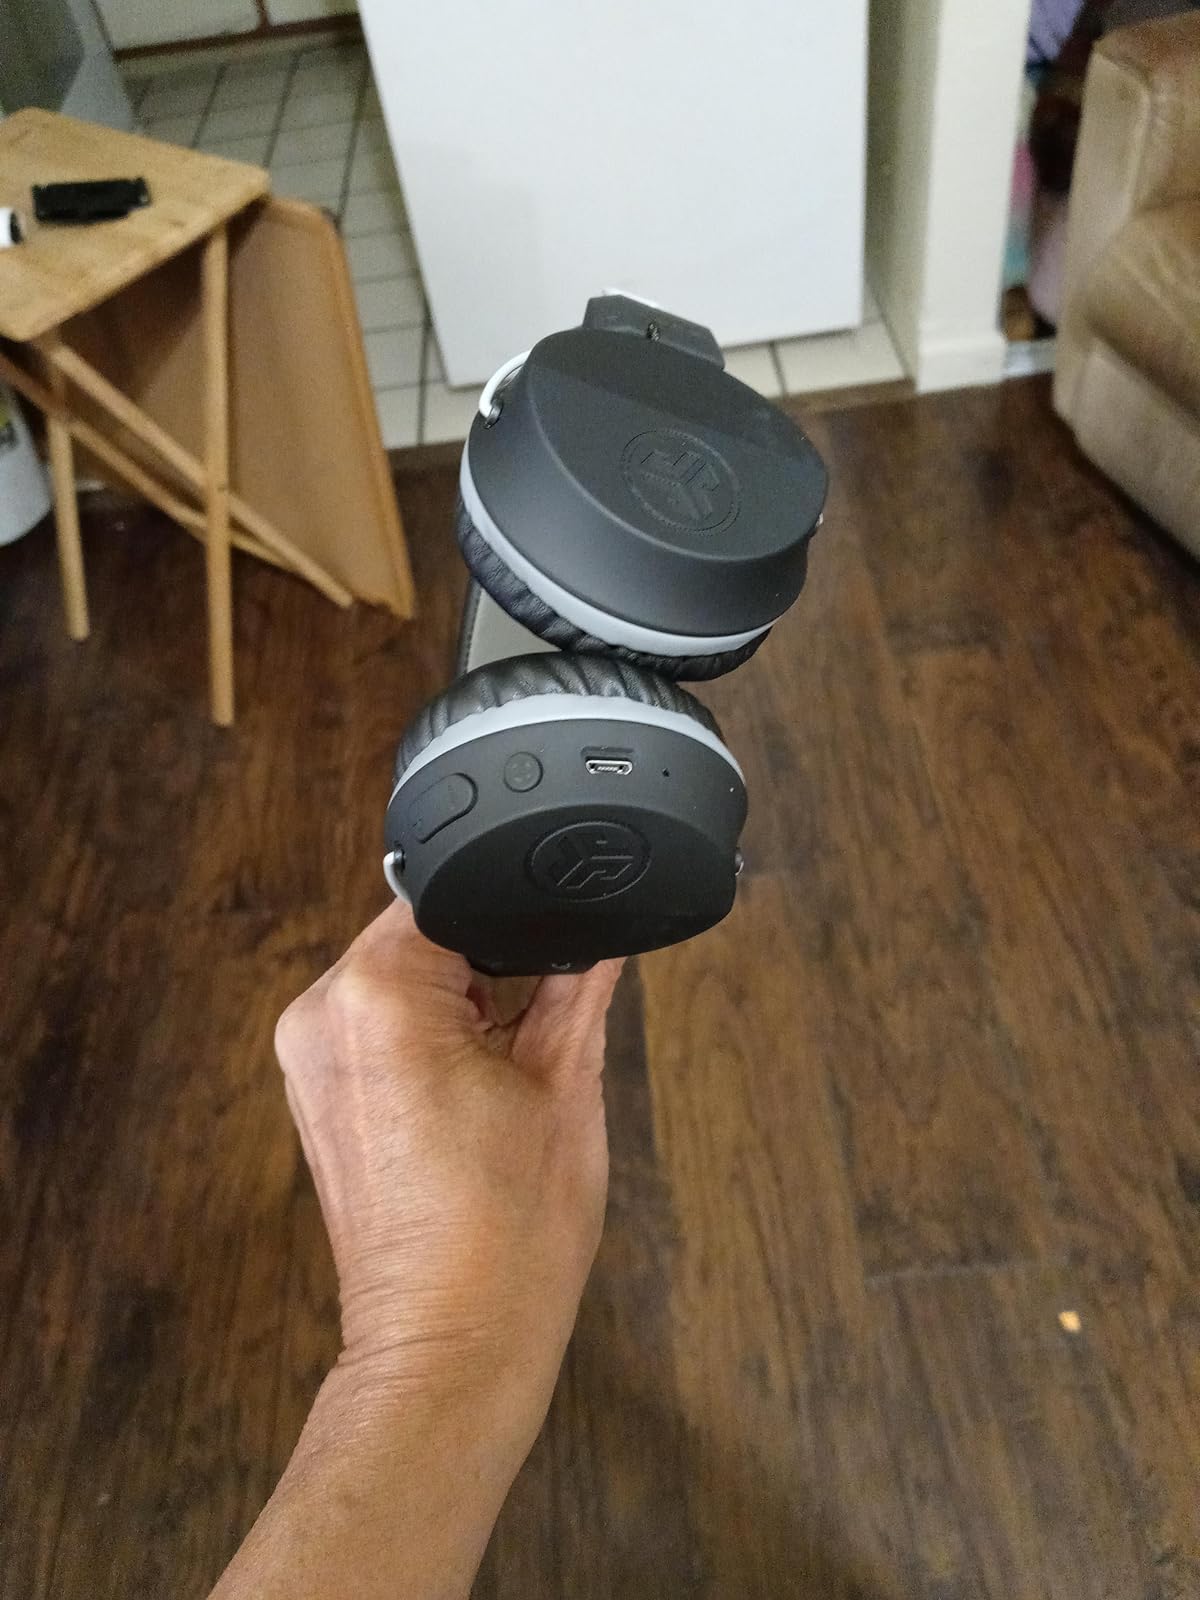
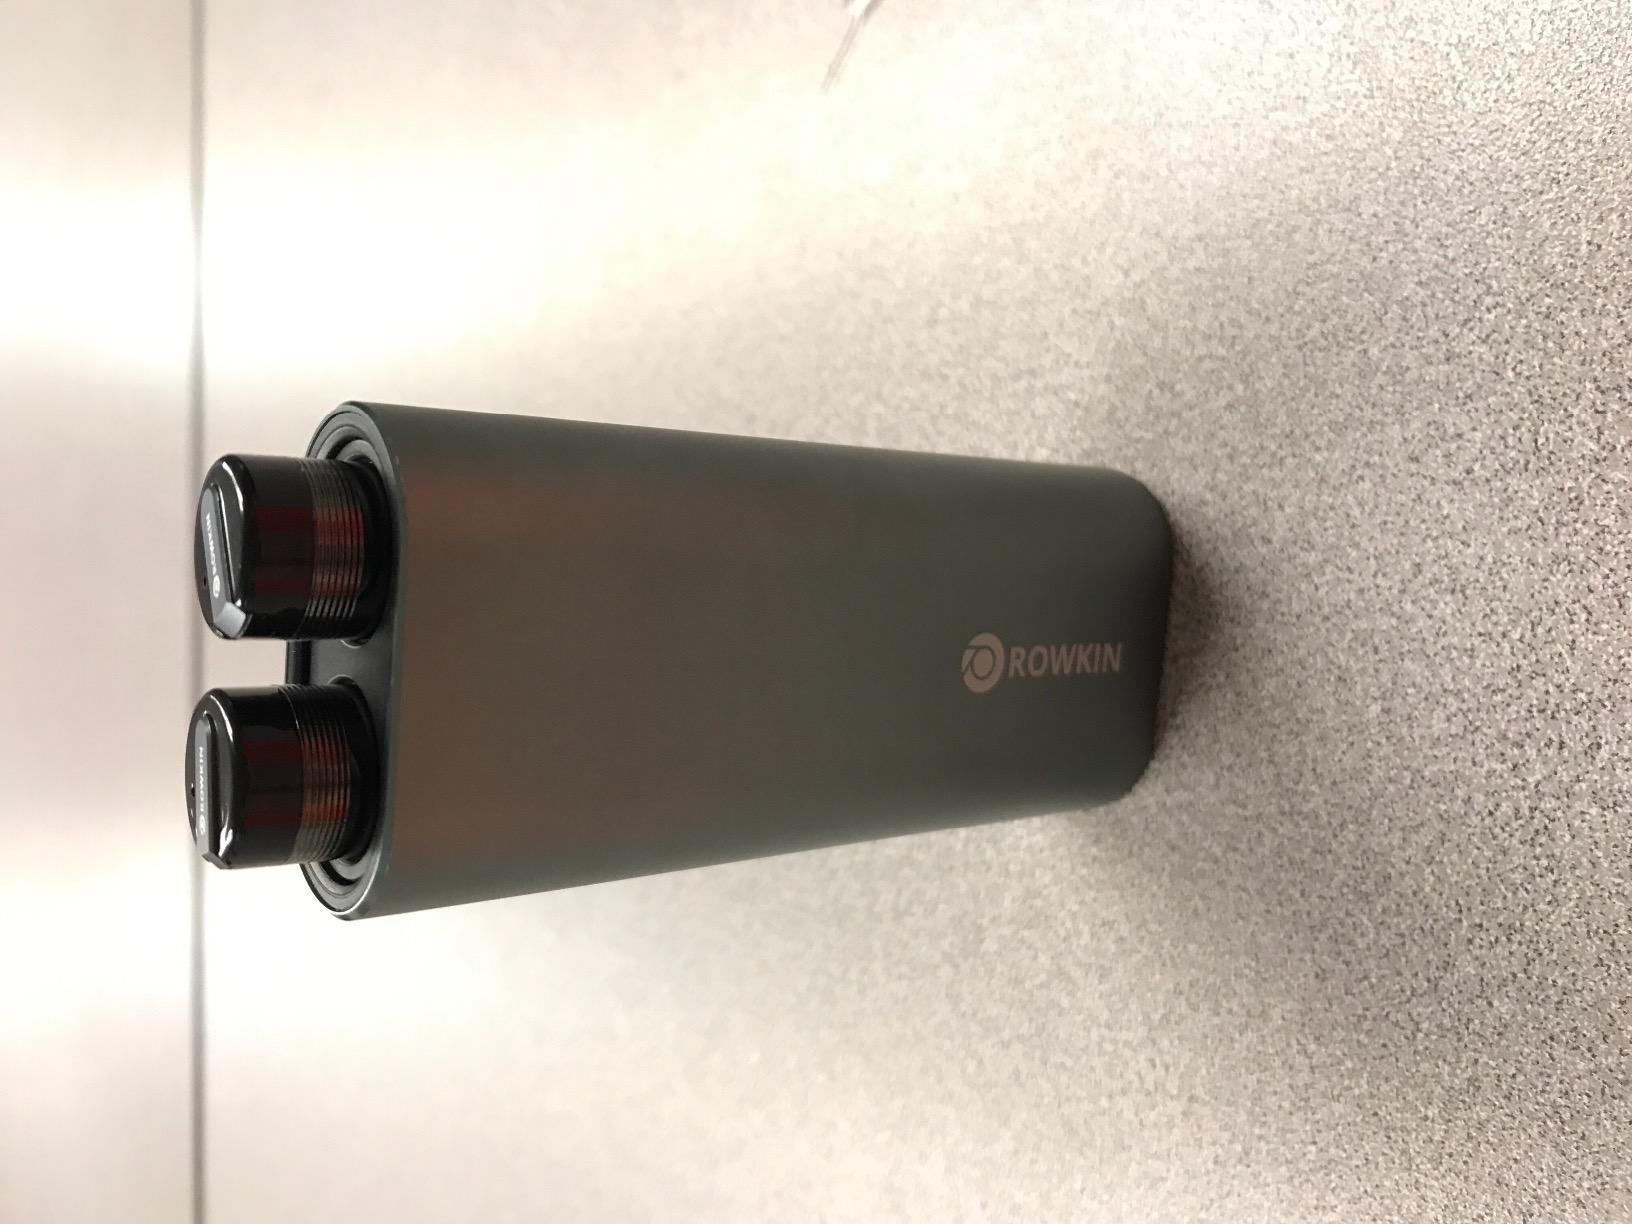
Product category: headphones
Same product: no